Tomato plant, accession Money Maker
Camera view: bottom (45 deg); turntable rotation: 30 degrees
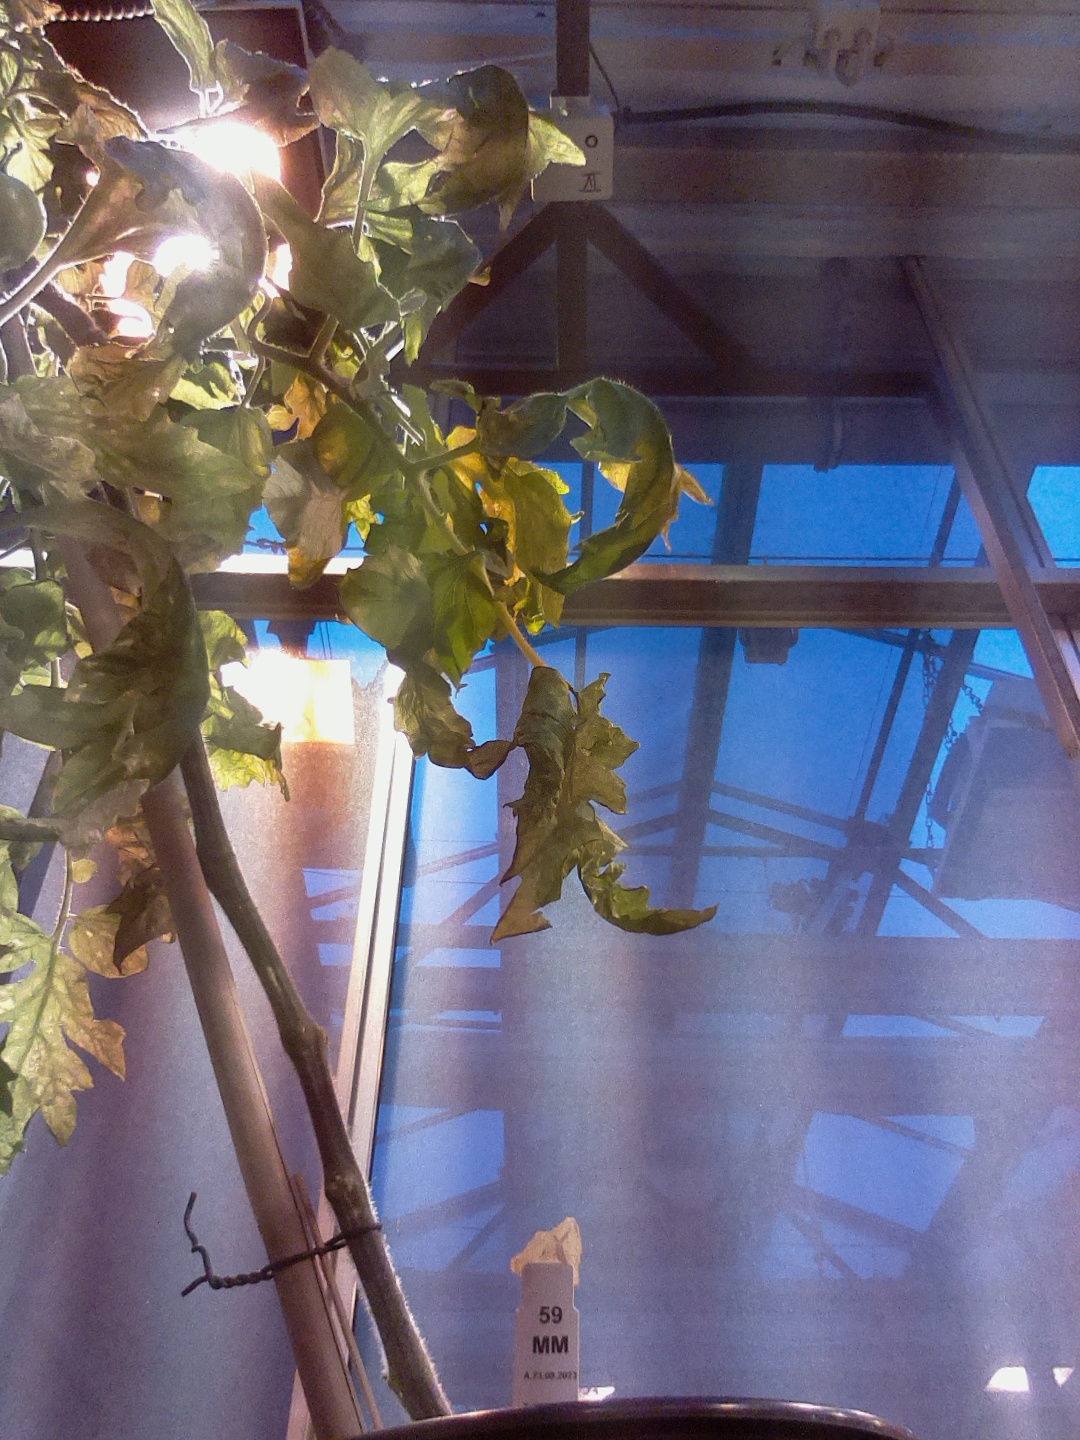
BBCH growth stage 76: 60%-70% of final fruit size